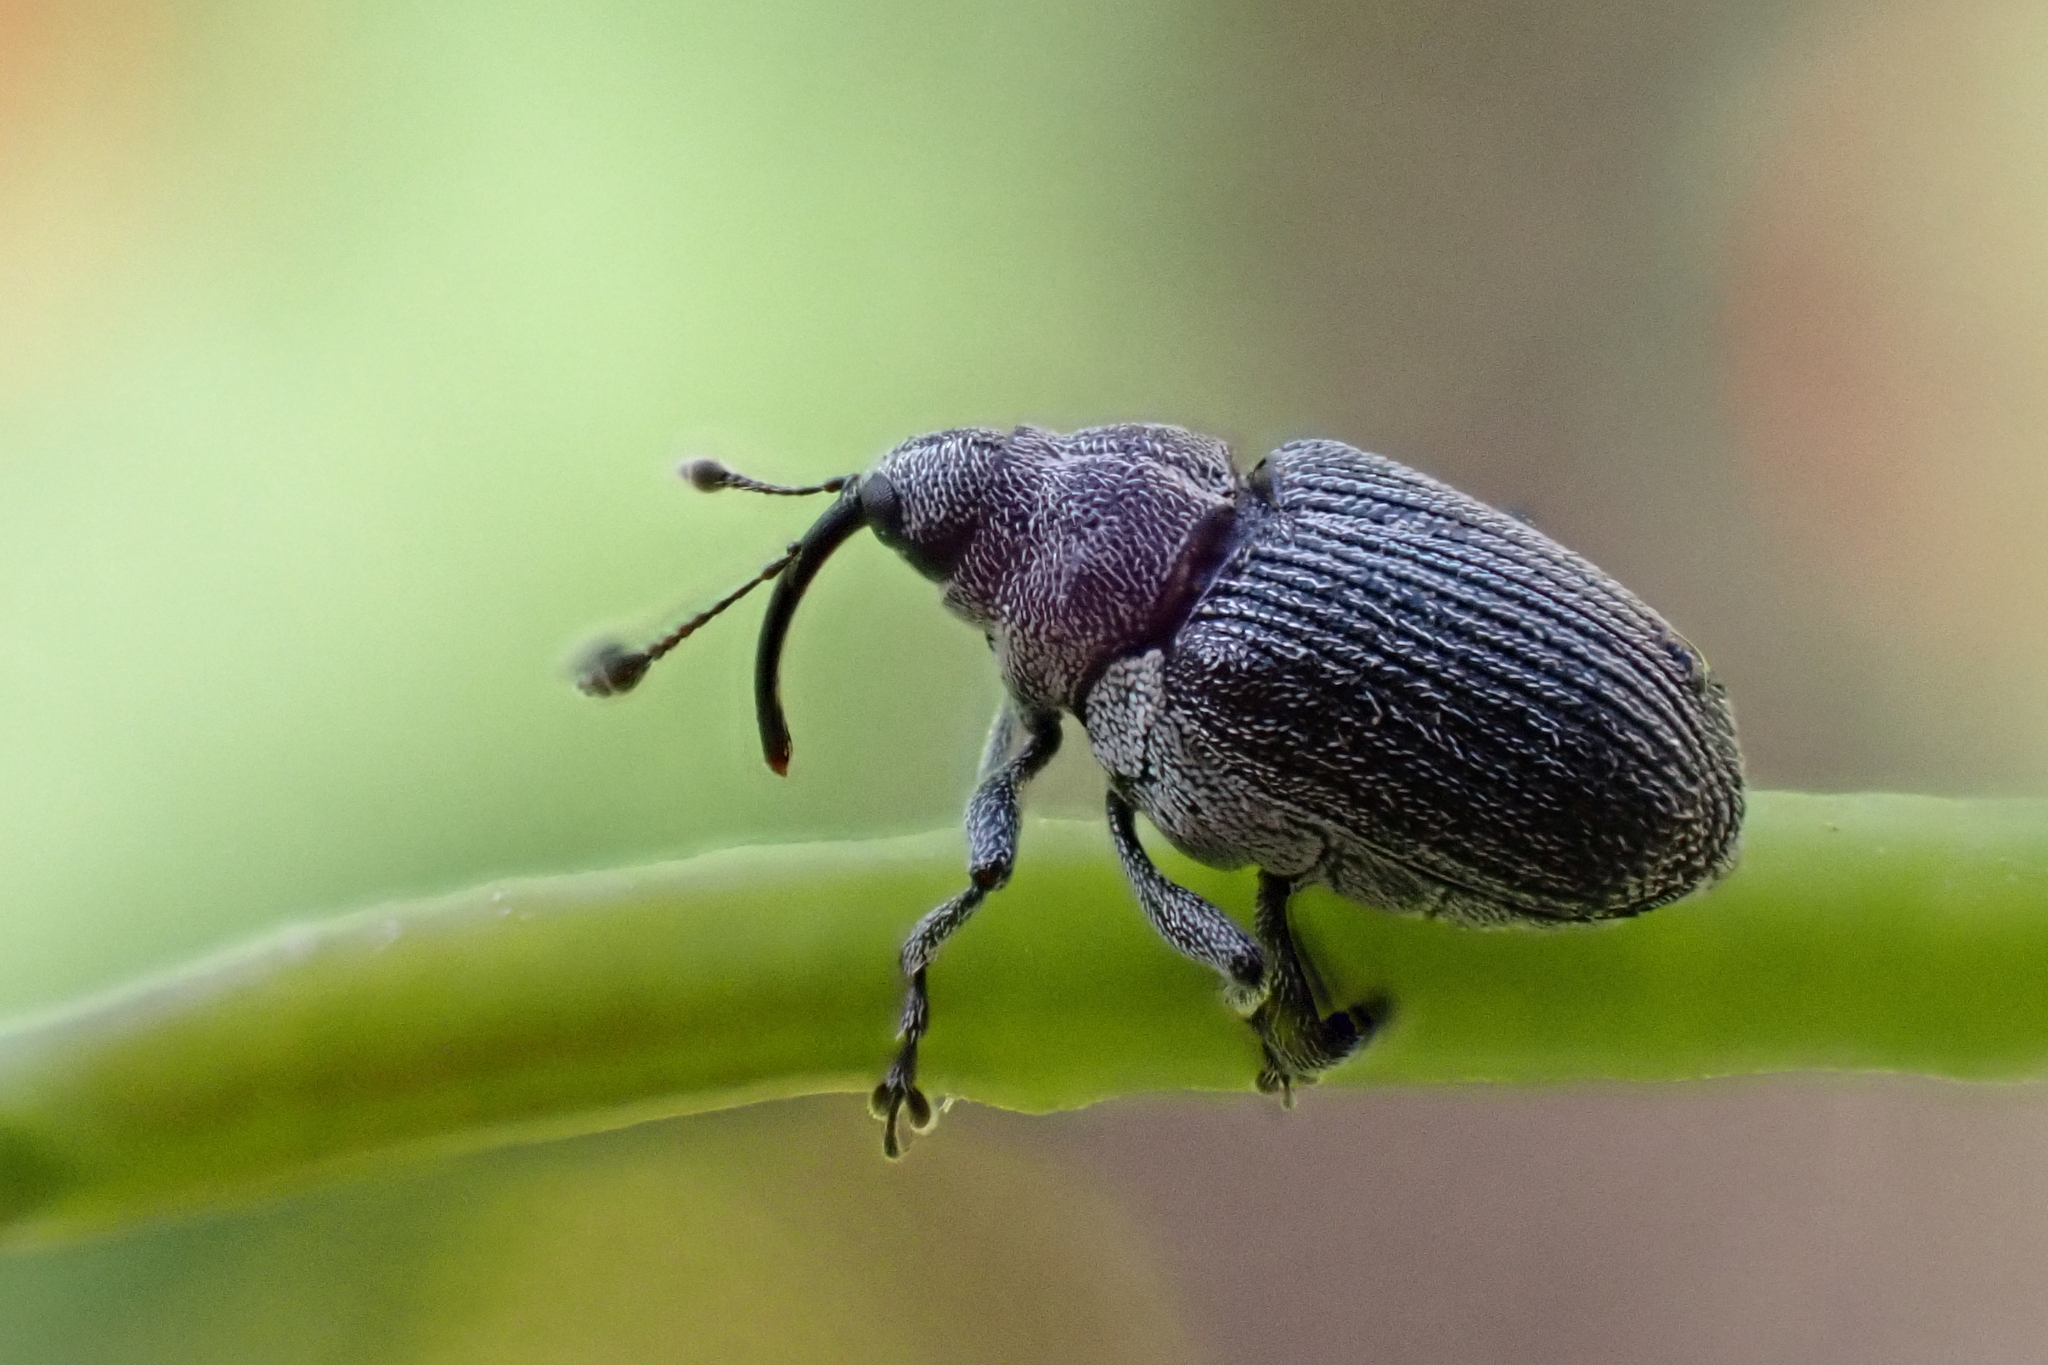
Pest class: Cabbage_seedpod_weevil